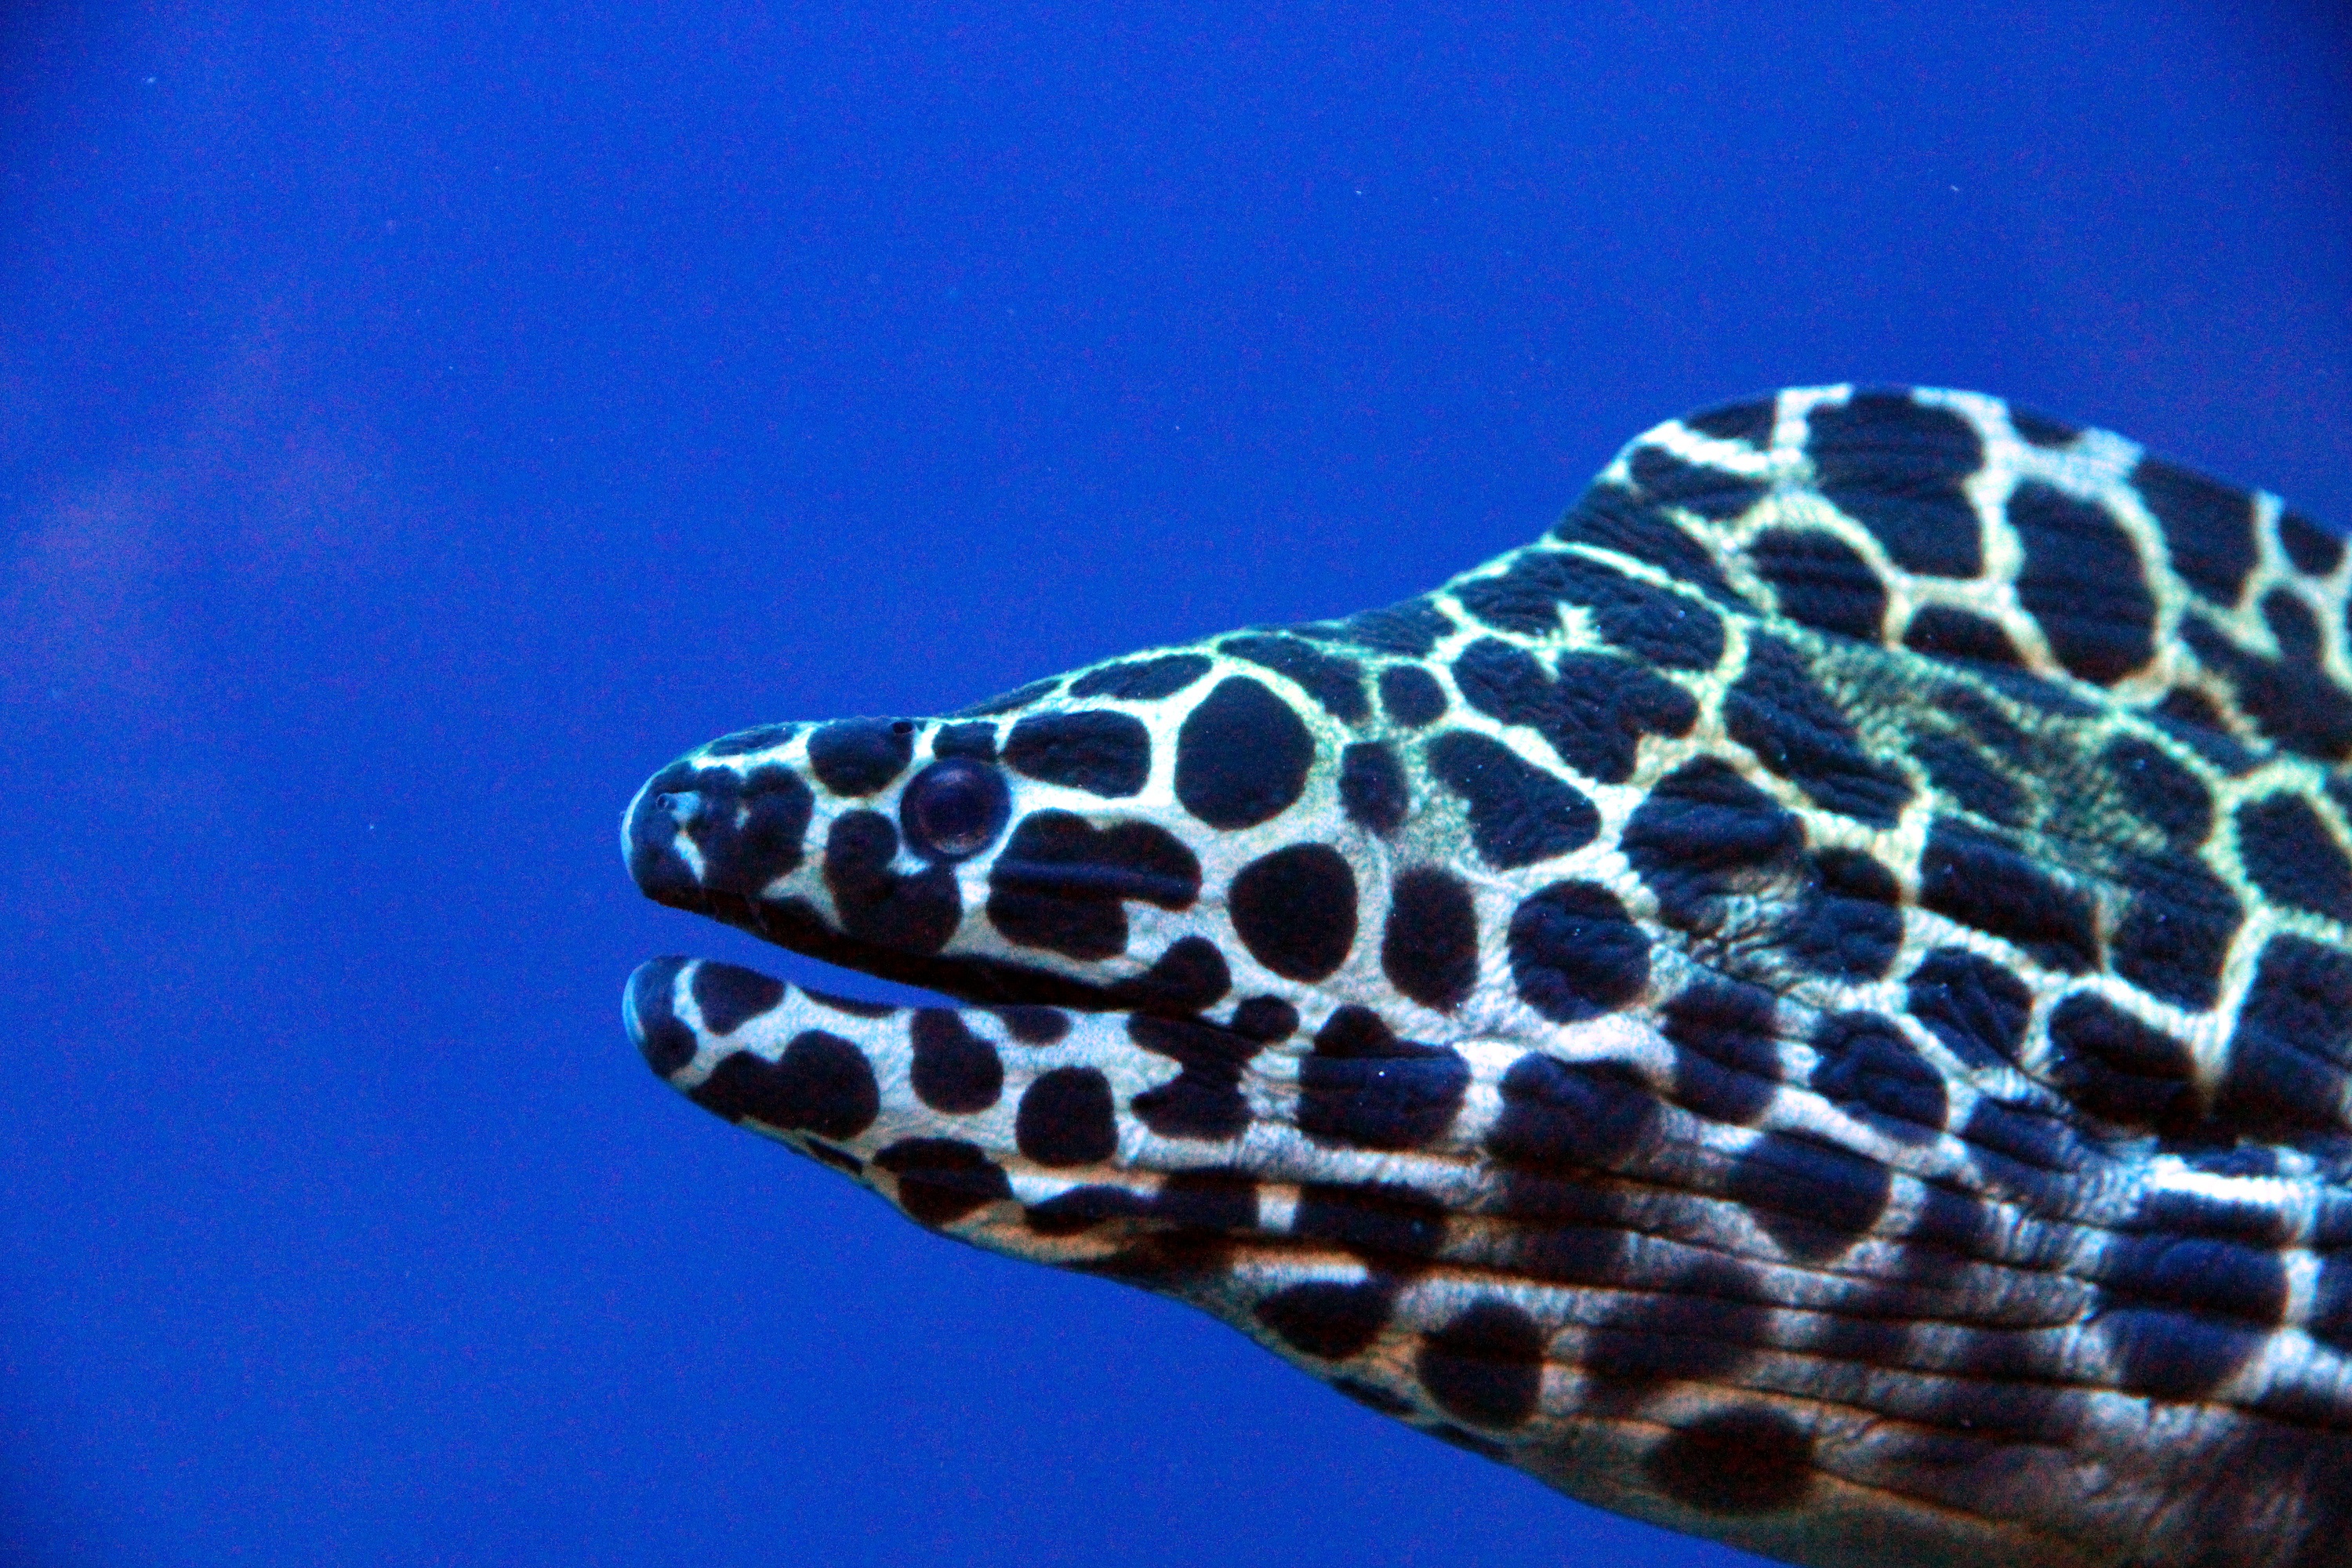
sea, water, underwater, biology, predator, sea turtle, reptile, fish, aquarium, animals, head, moray, organism, krupnyj plan, undersea world, blue background, marine biology, honeycomb moray, gymnothorax favagineus, gimnotoraks leopard